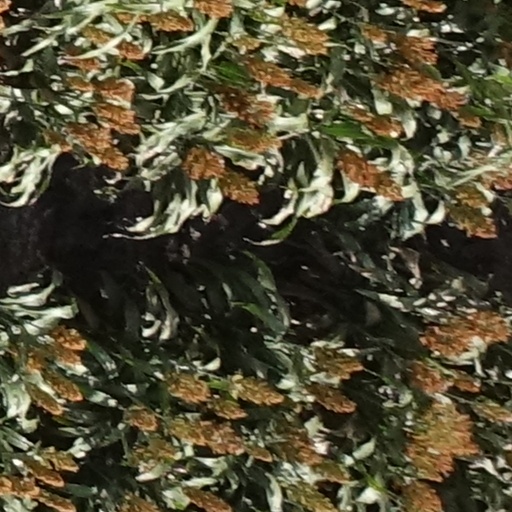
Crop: sorghum